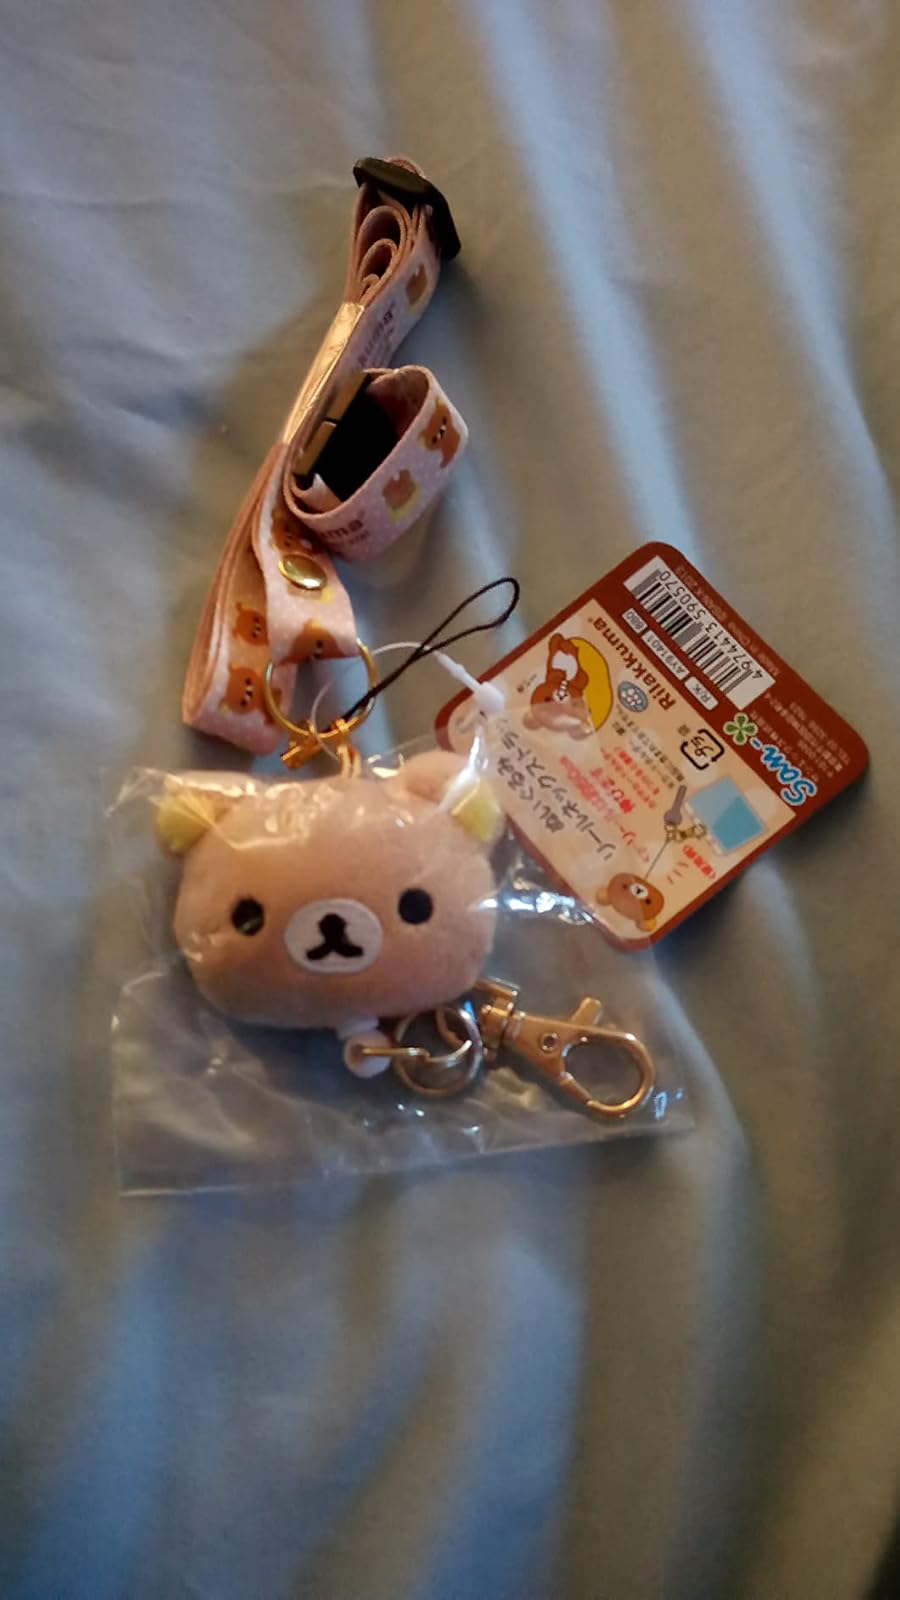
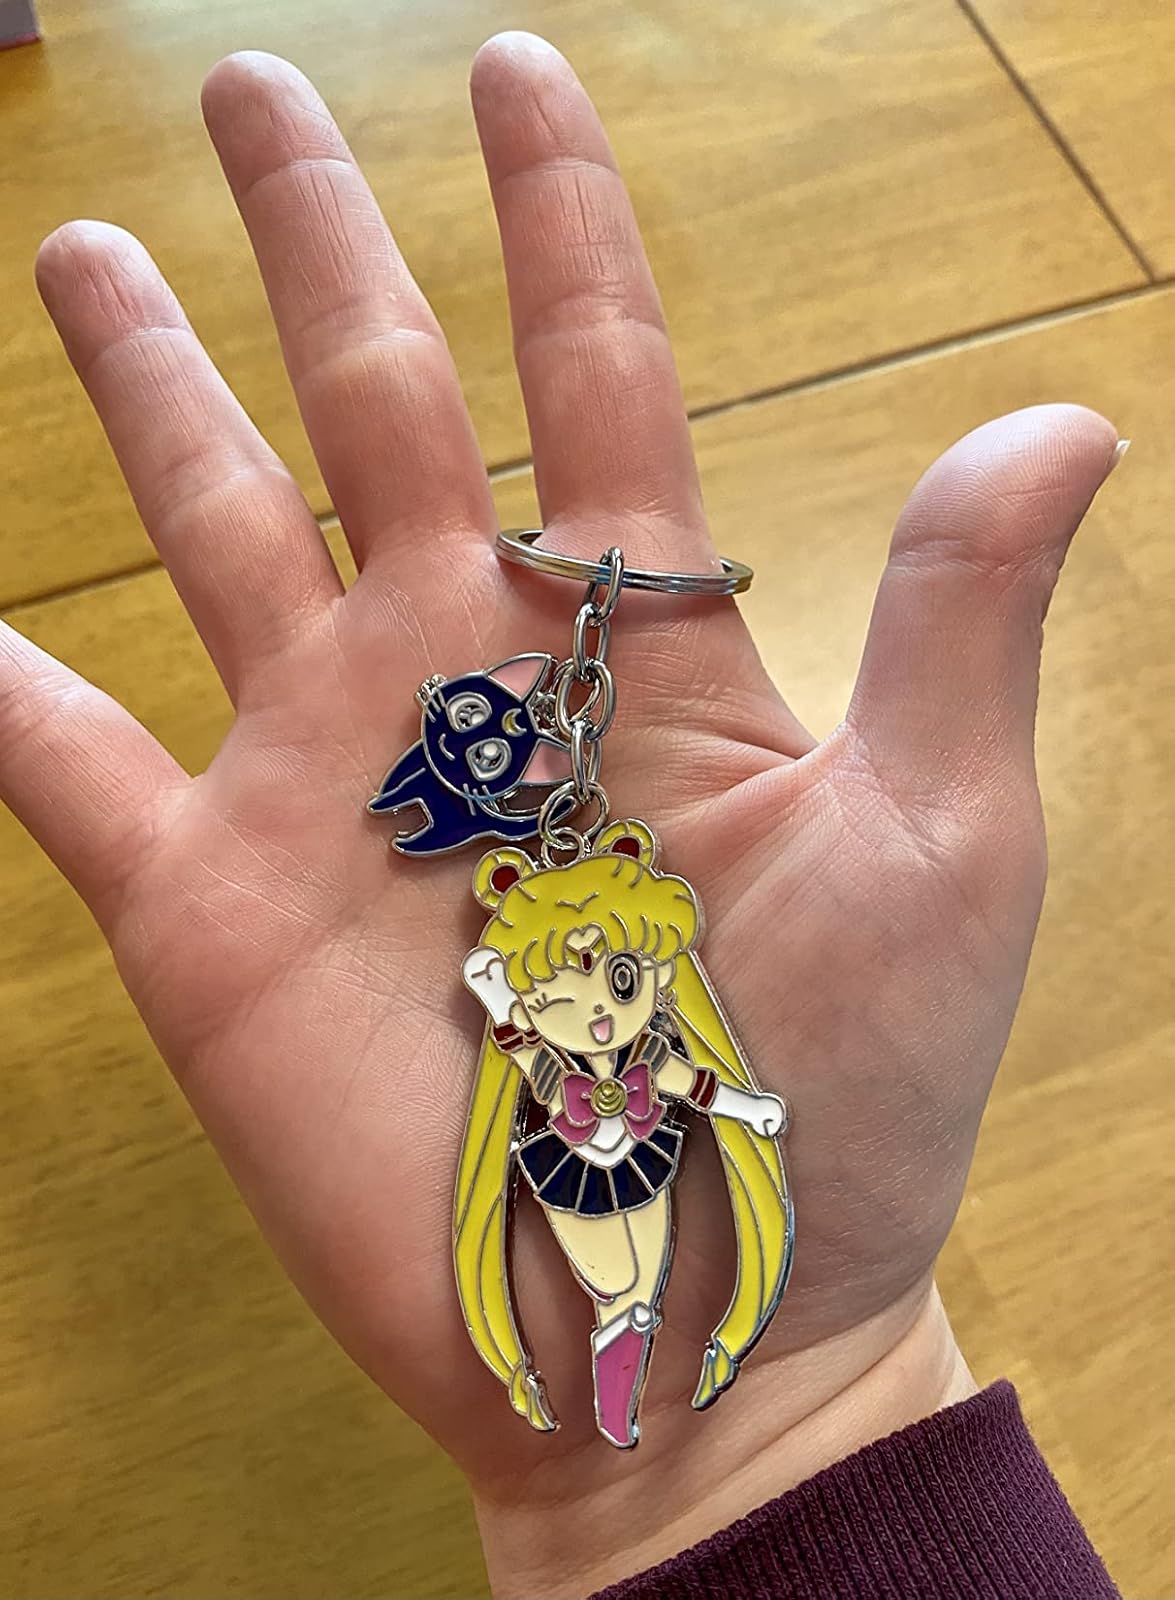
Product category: accessories_keychain
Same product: no